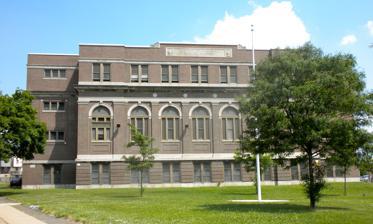
Building: Rudolph Blankenburg School
Country: United States of America
Year built: 1925
United States historic place Rudolph Blankenburg School U.S. National Register of Historic Places Rudolph Blankenburg School, June 2010 Show map of Philadelphia Show map of Pennsylvania Show map of the United States Location 4600 W. Girard Ave., Philadelphia, Pennsylvania Coordinates 39°58′22″N 75°12′55″W / 39.9727°N 75.2152°W / 39.9727; -75.2152 Area 3 acres (1.2 ha) Built 1923–1925 Architect Irwin T. Catharine Architectural style Colonial Revival MPS Philadelphia Public Schools TR NRHP reference No. 88002248 Added to NRHP November 18, 1988 The Rudolph Blankenburg School is an historic, American school that is located in the Mill Creek neighborhood of Philadelphia, Pennsylvania . It is part of the School District of Philadelphia , and was named in honor of Rudolph Blankenburg , who was mayor of Philadelphia between 1911 and 1915. The building was added to the National Register of Historic Places in 1988. History and architectural features This building was designed by Irwin T. Catharine and built between 1923 and 1925. It is a three-story, nine-bay by five-bay, brick building that sits on a raised basement. Created in the Colonial Revival style, it features large stone arch surrounds on the first level, a projecting entrance pavilion, a double stone cornice, and brick parapet topped by stone coping. The building was added to the National Register of Historic Places in 1988. References